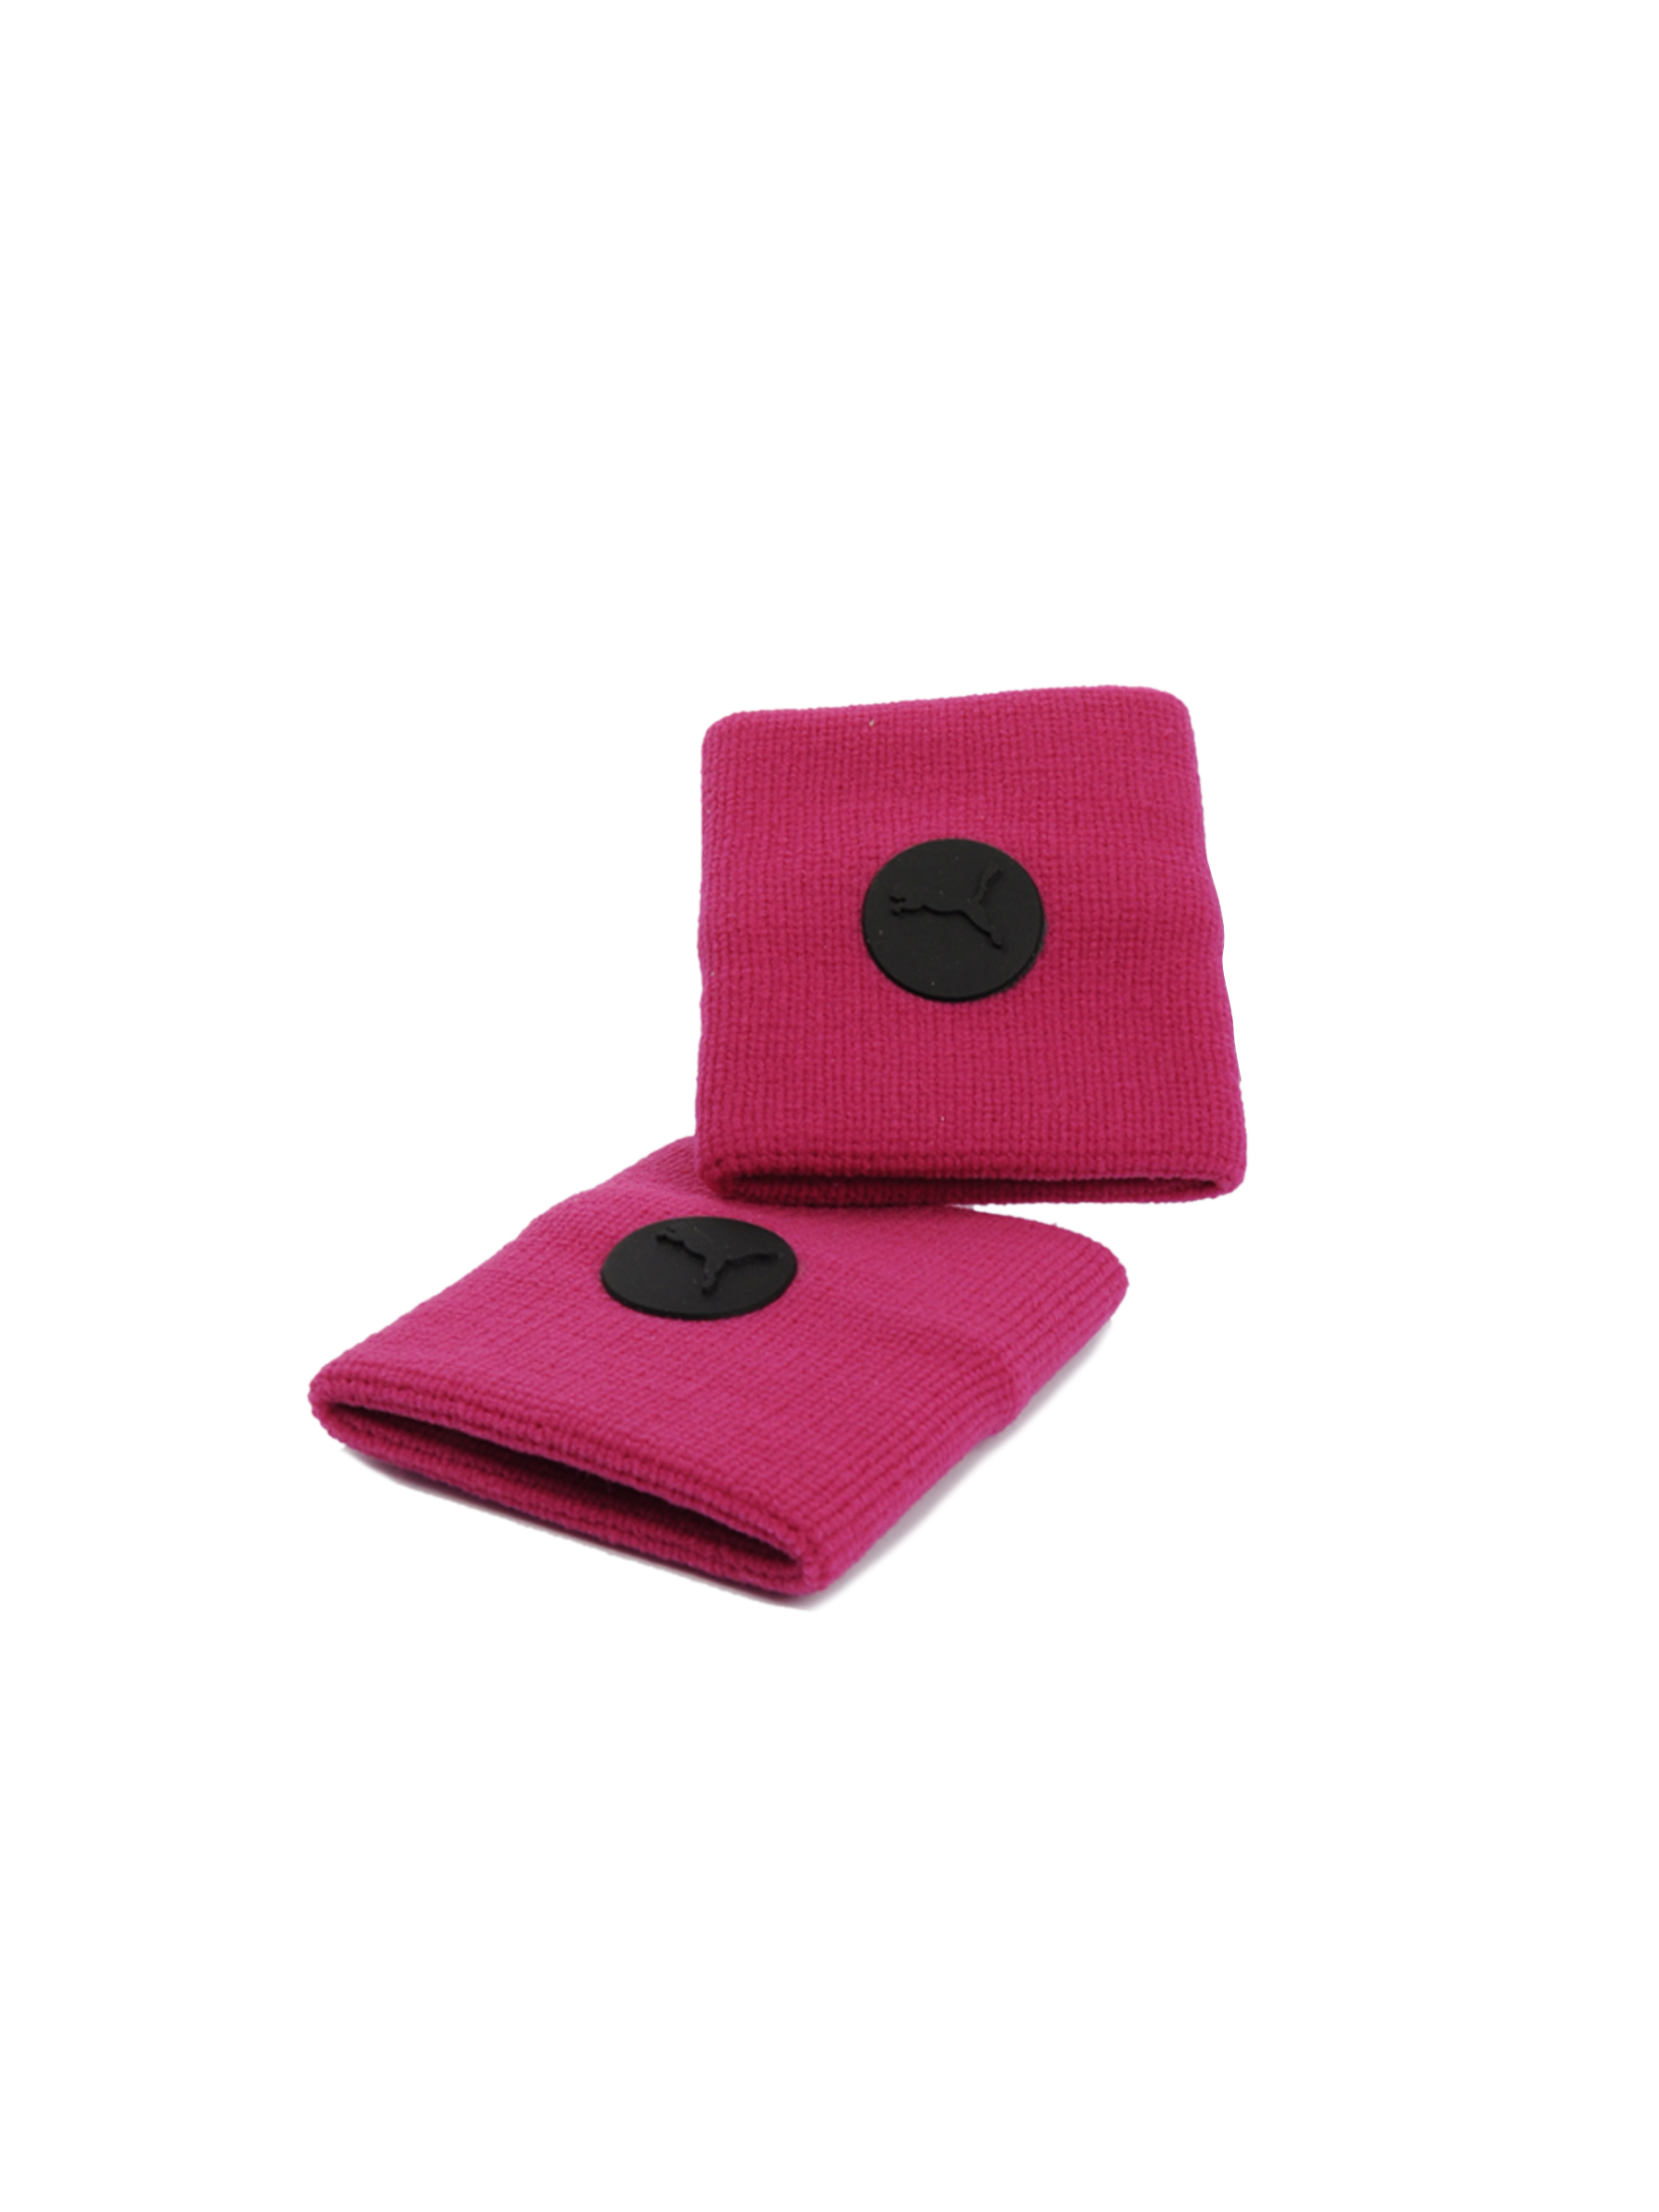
Puma Unisex Fundamentals Pink Wristbands
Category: Accessories / Sports Accessories / Wristbands
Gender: Unisex
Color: Pink
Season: Fall 2011
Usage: Casual